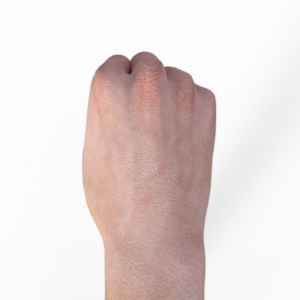
Label: rock